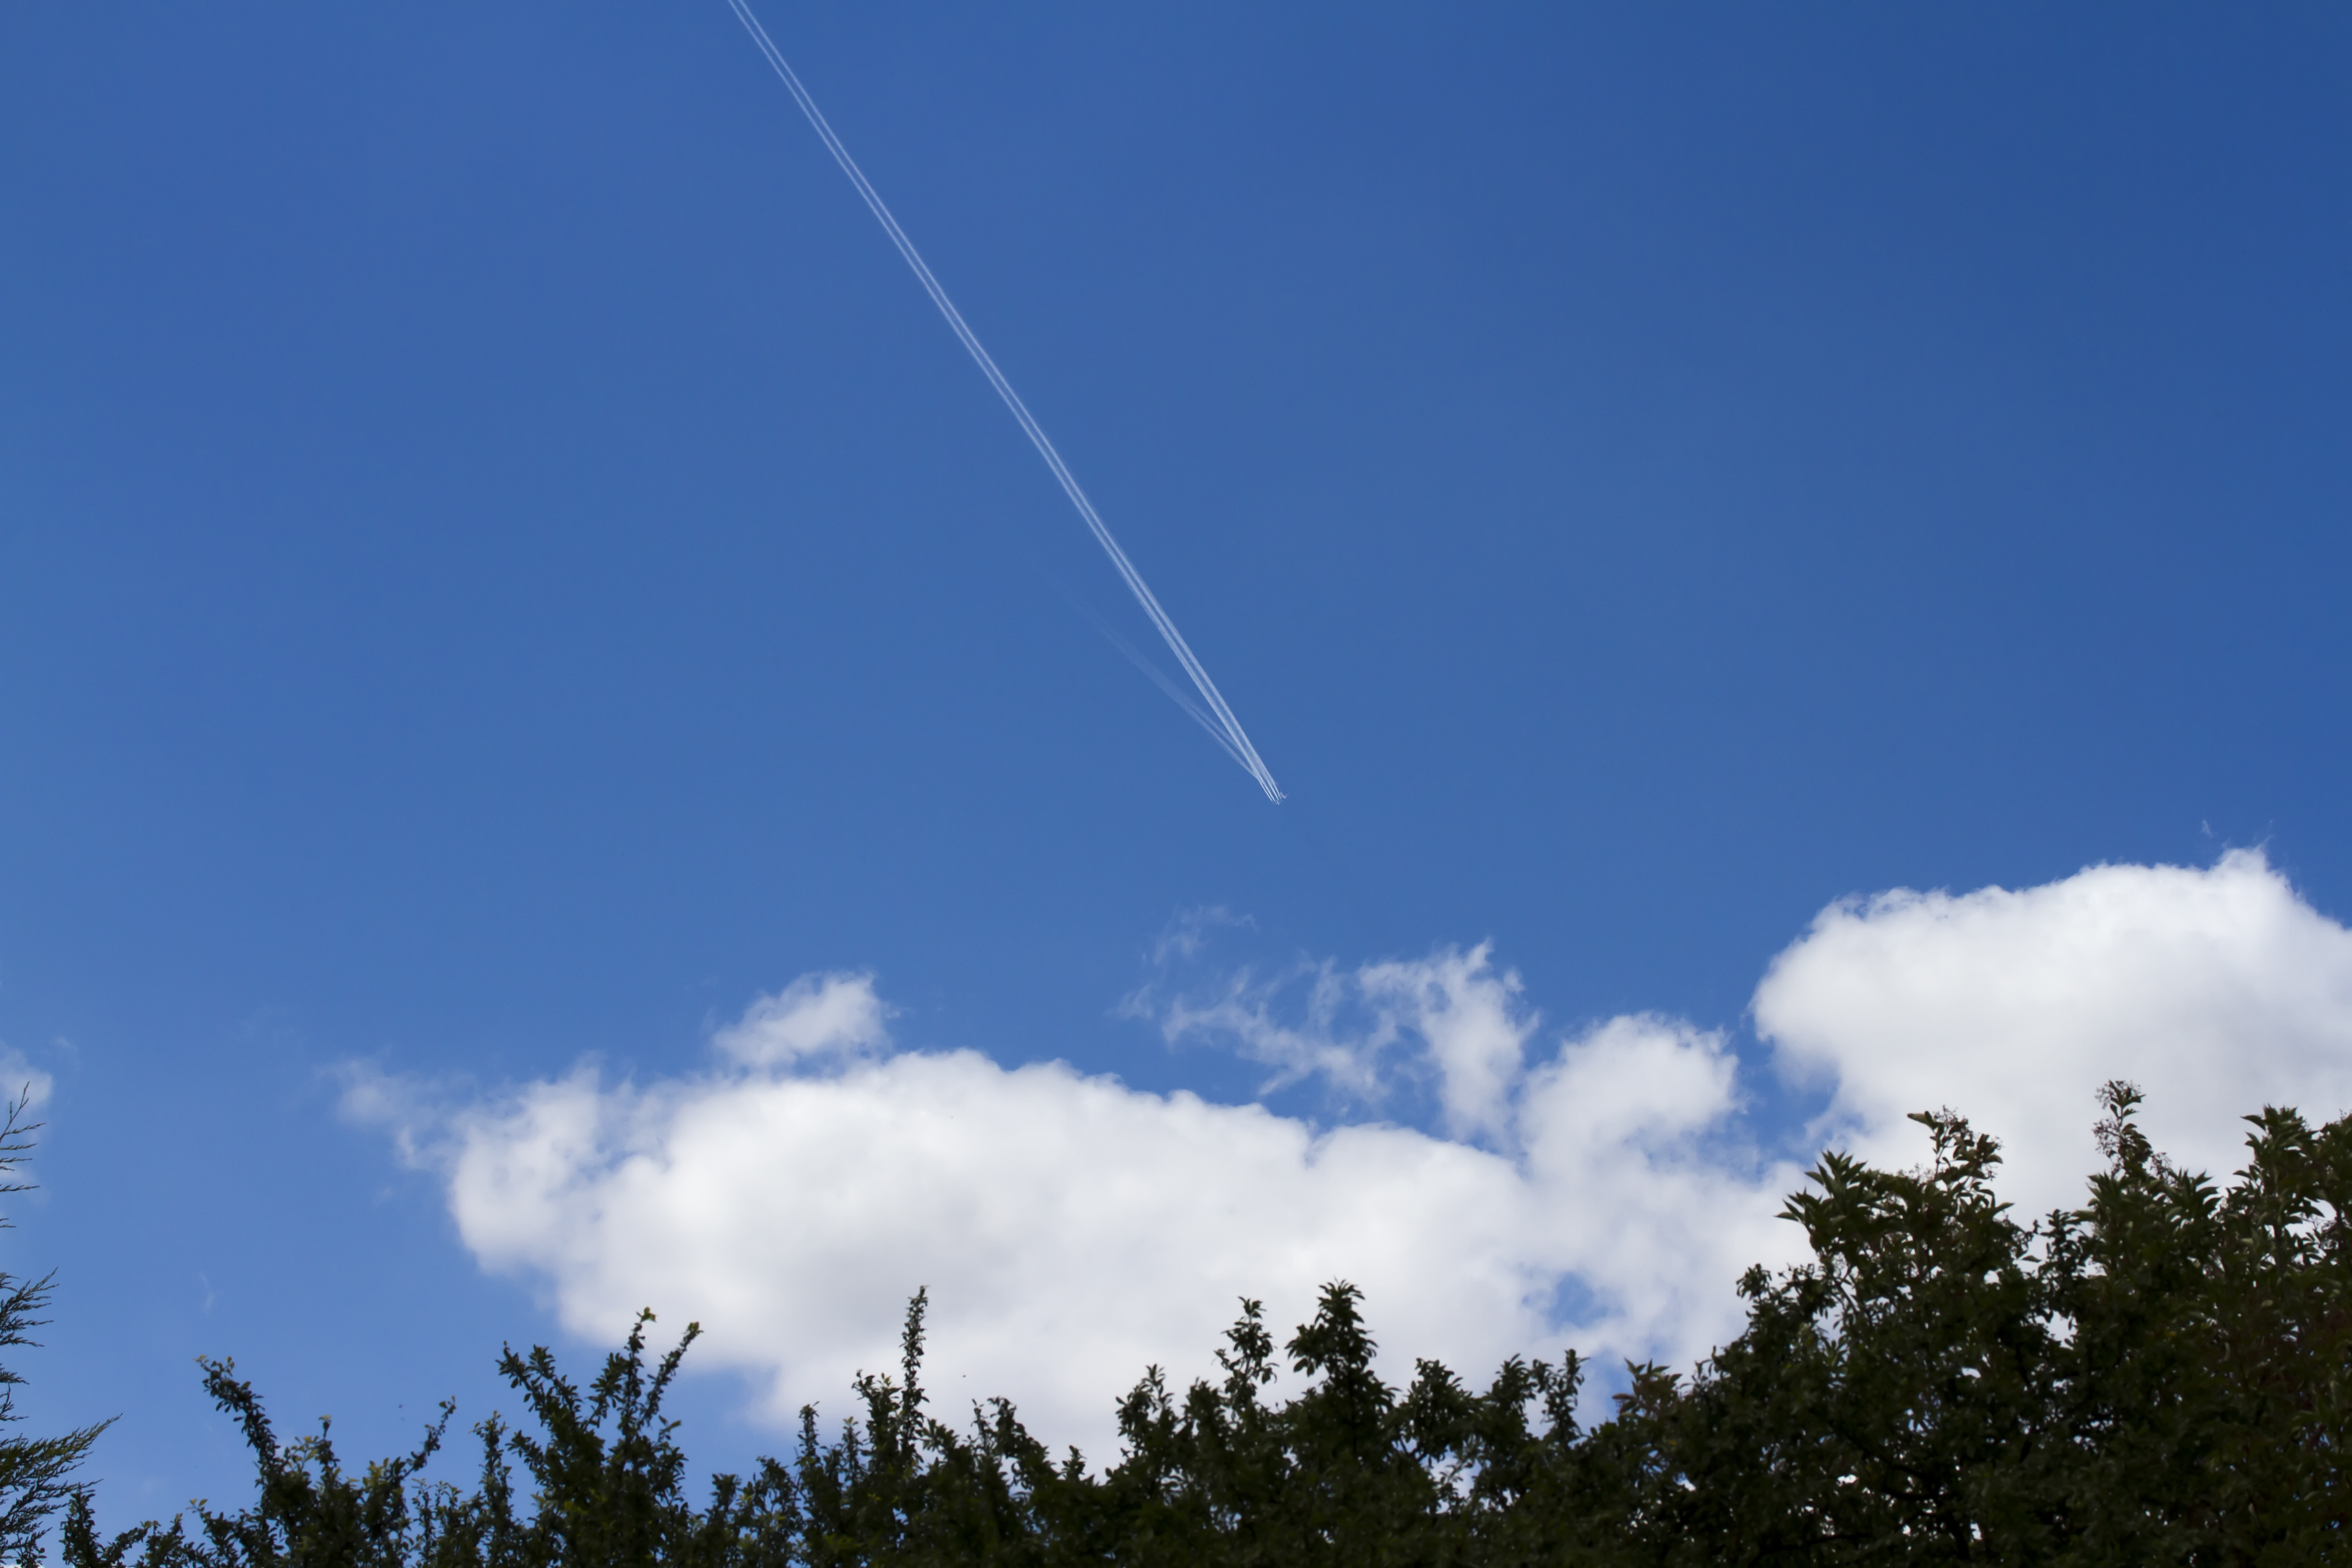
cloud, sky, wind, canon, cumulus, blue, outdoors, uk, clouds, contrails, 7d, planes, peterborough, meteorological phenomenon, atmosphere of earth